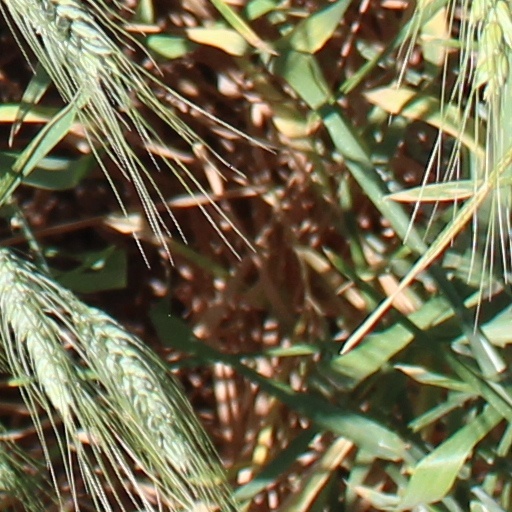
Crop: wheat